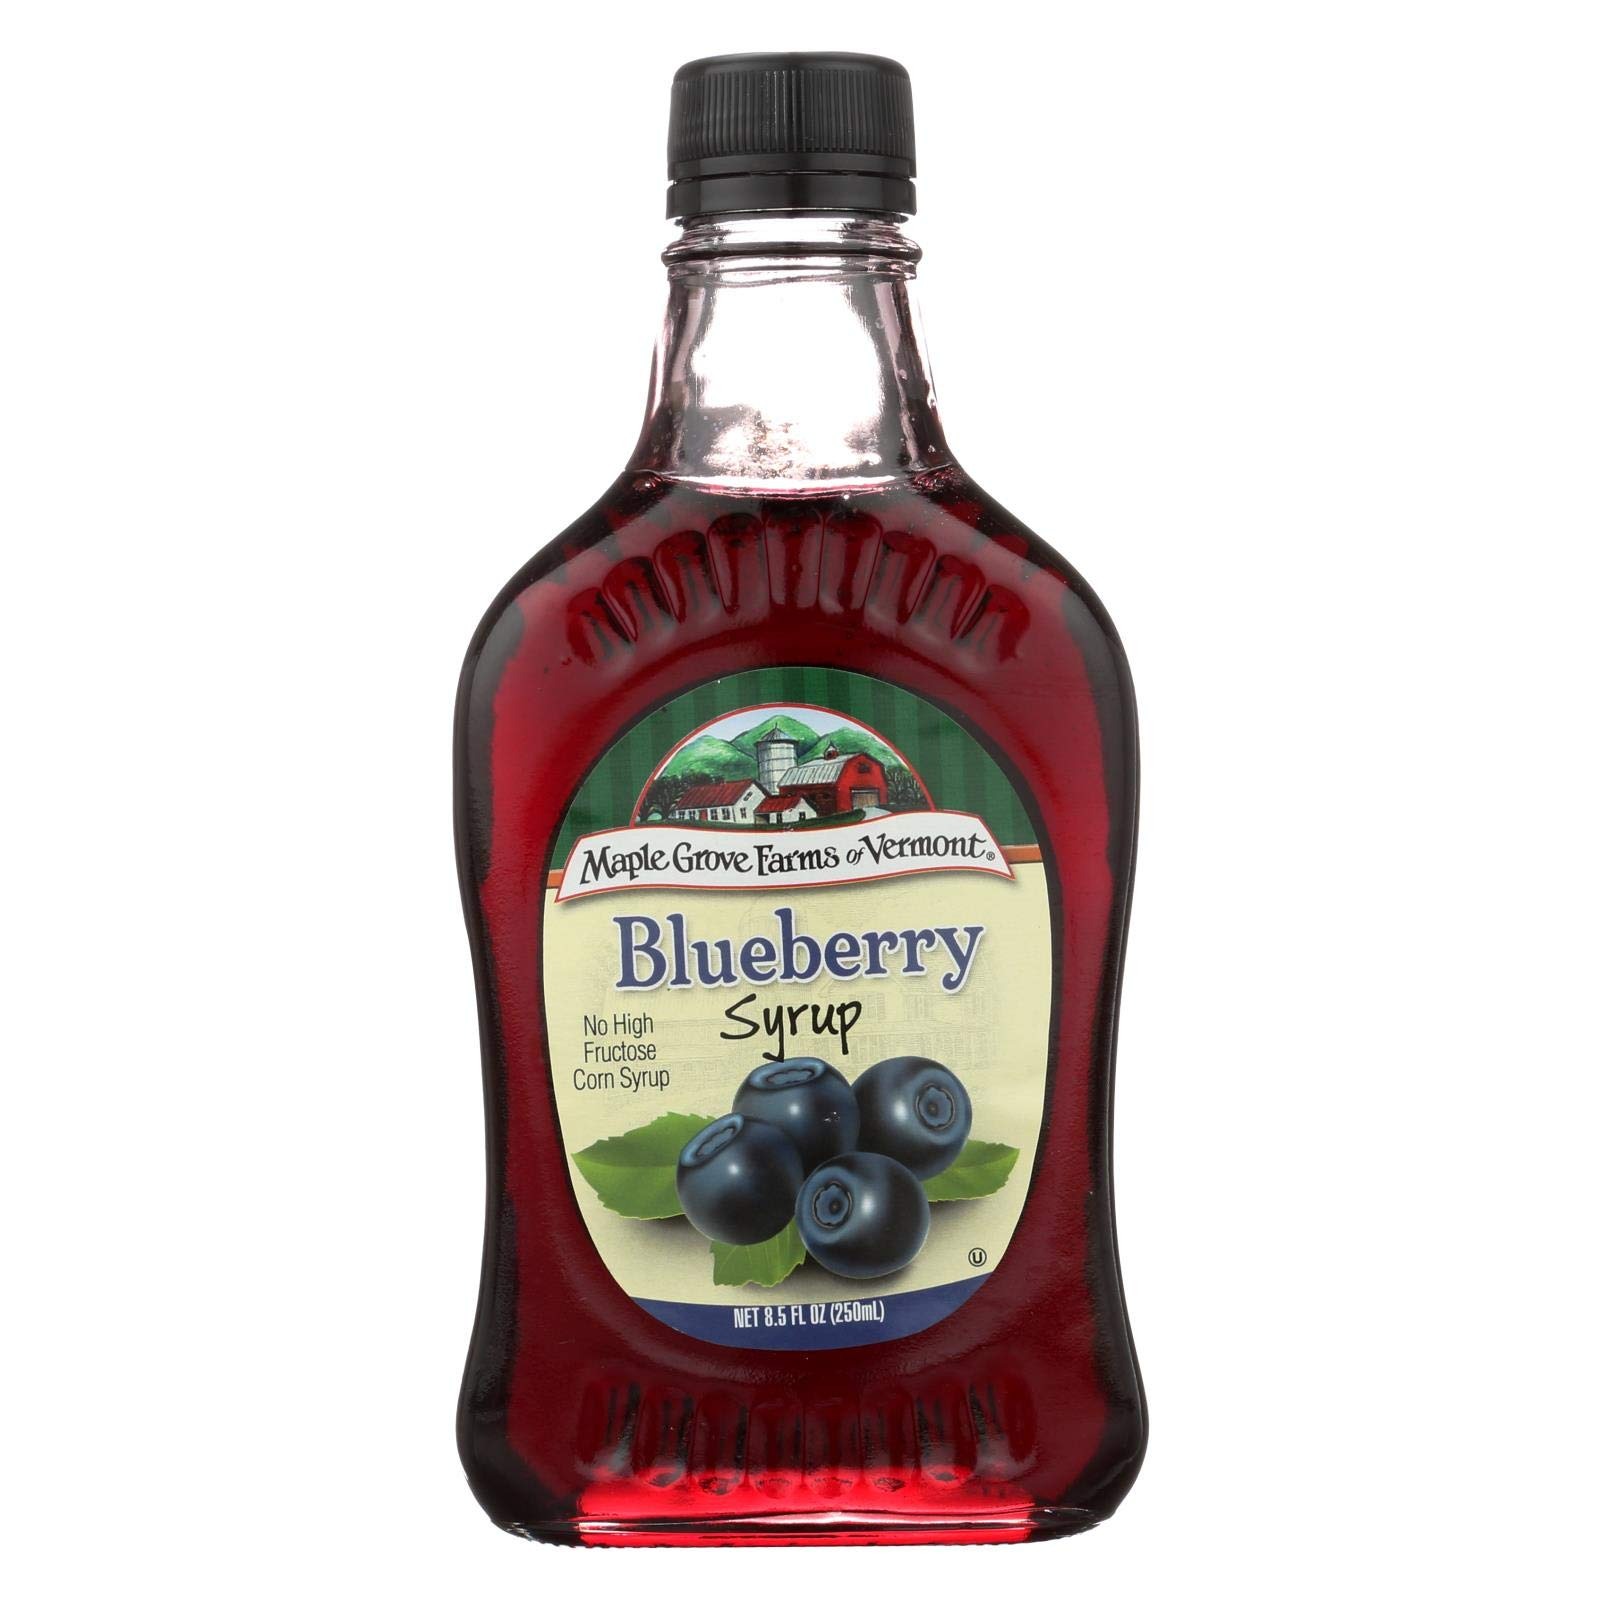
Item Name: Maple Grove Farms, Blueberry Syrup, 8.5 Ounce
Bullet Point 1: Blueberry fruit flavored syrup
Bullet Point 2: No high fructose corn syrup
Value: 8.0
Unit: Fl Oz

Price: 12.99